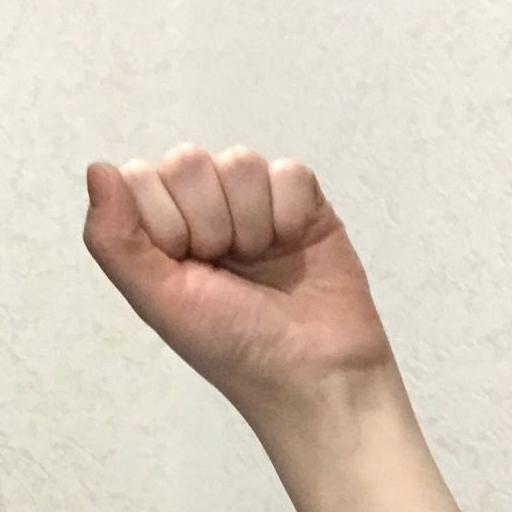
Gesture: fist